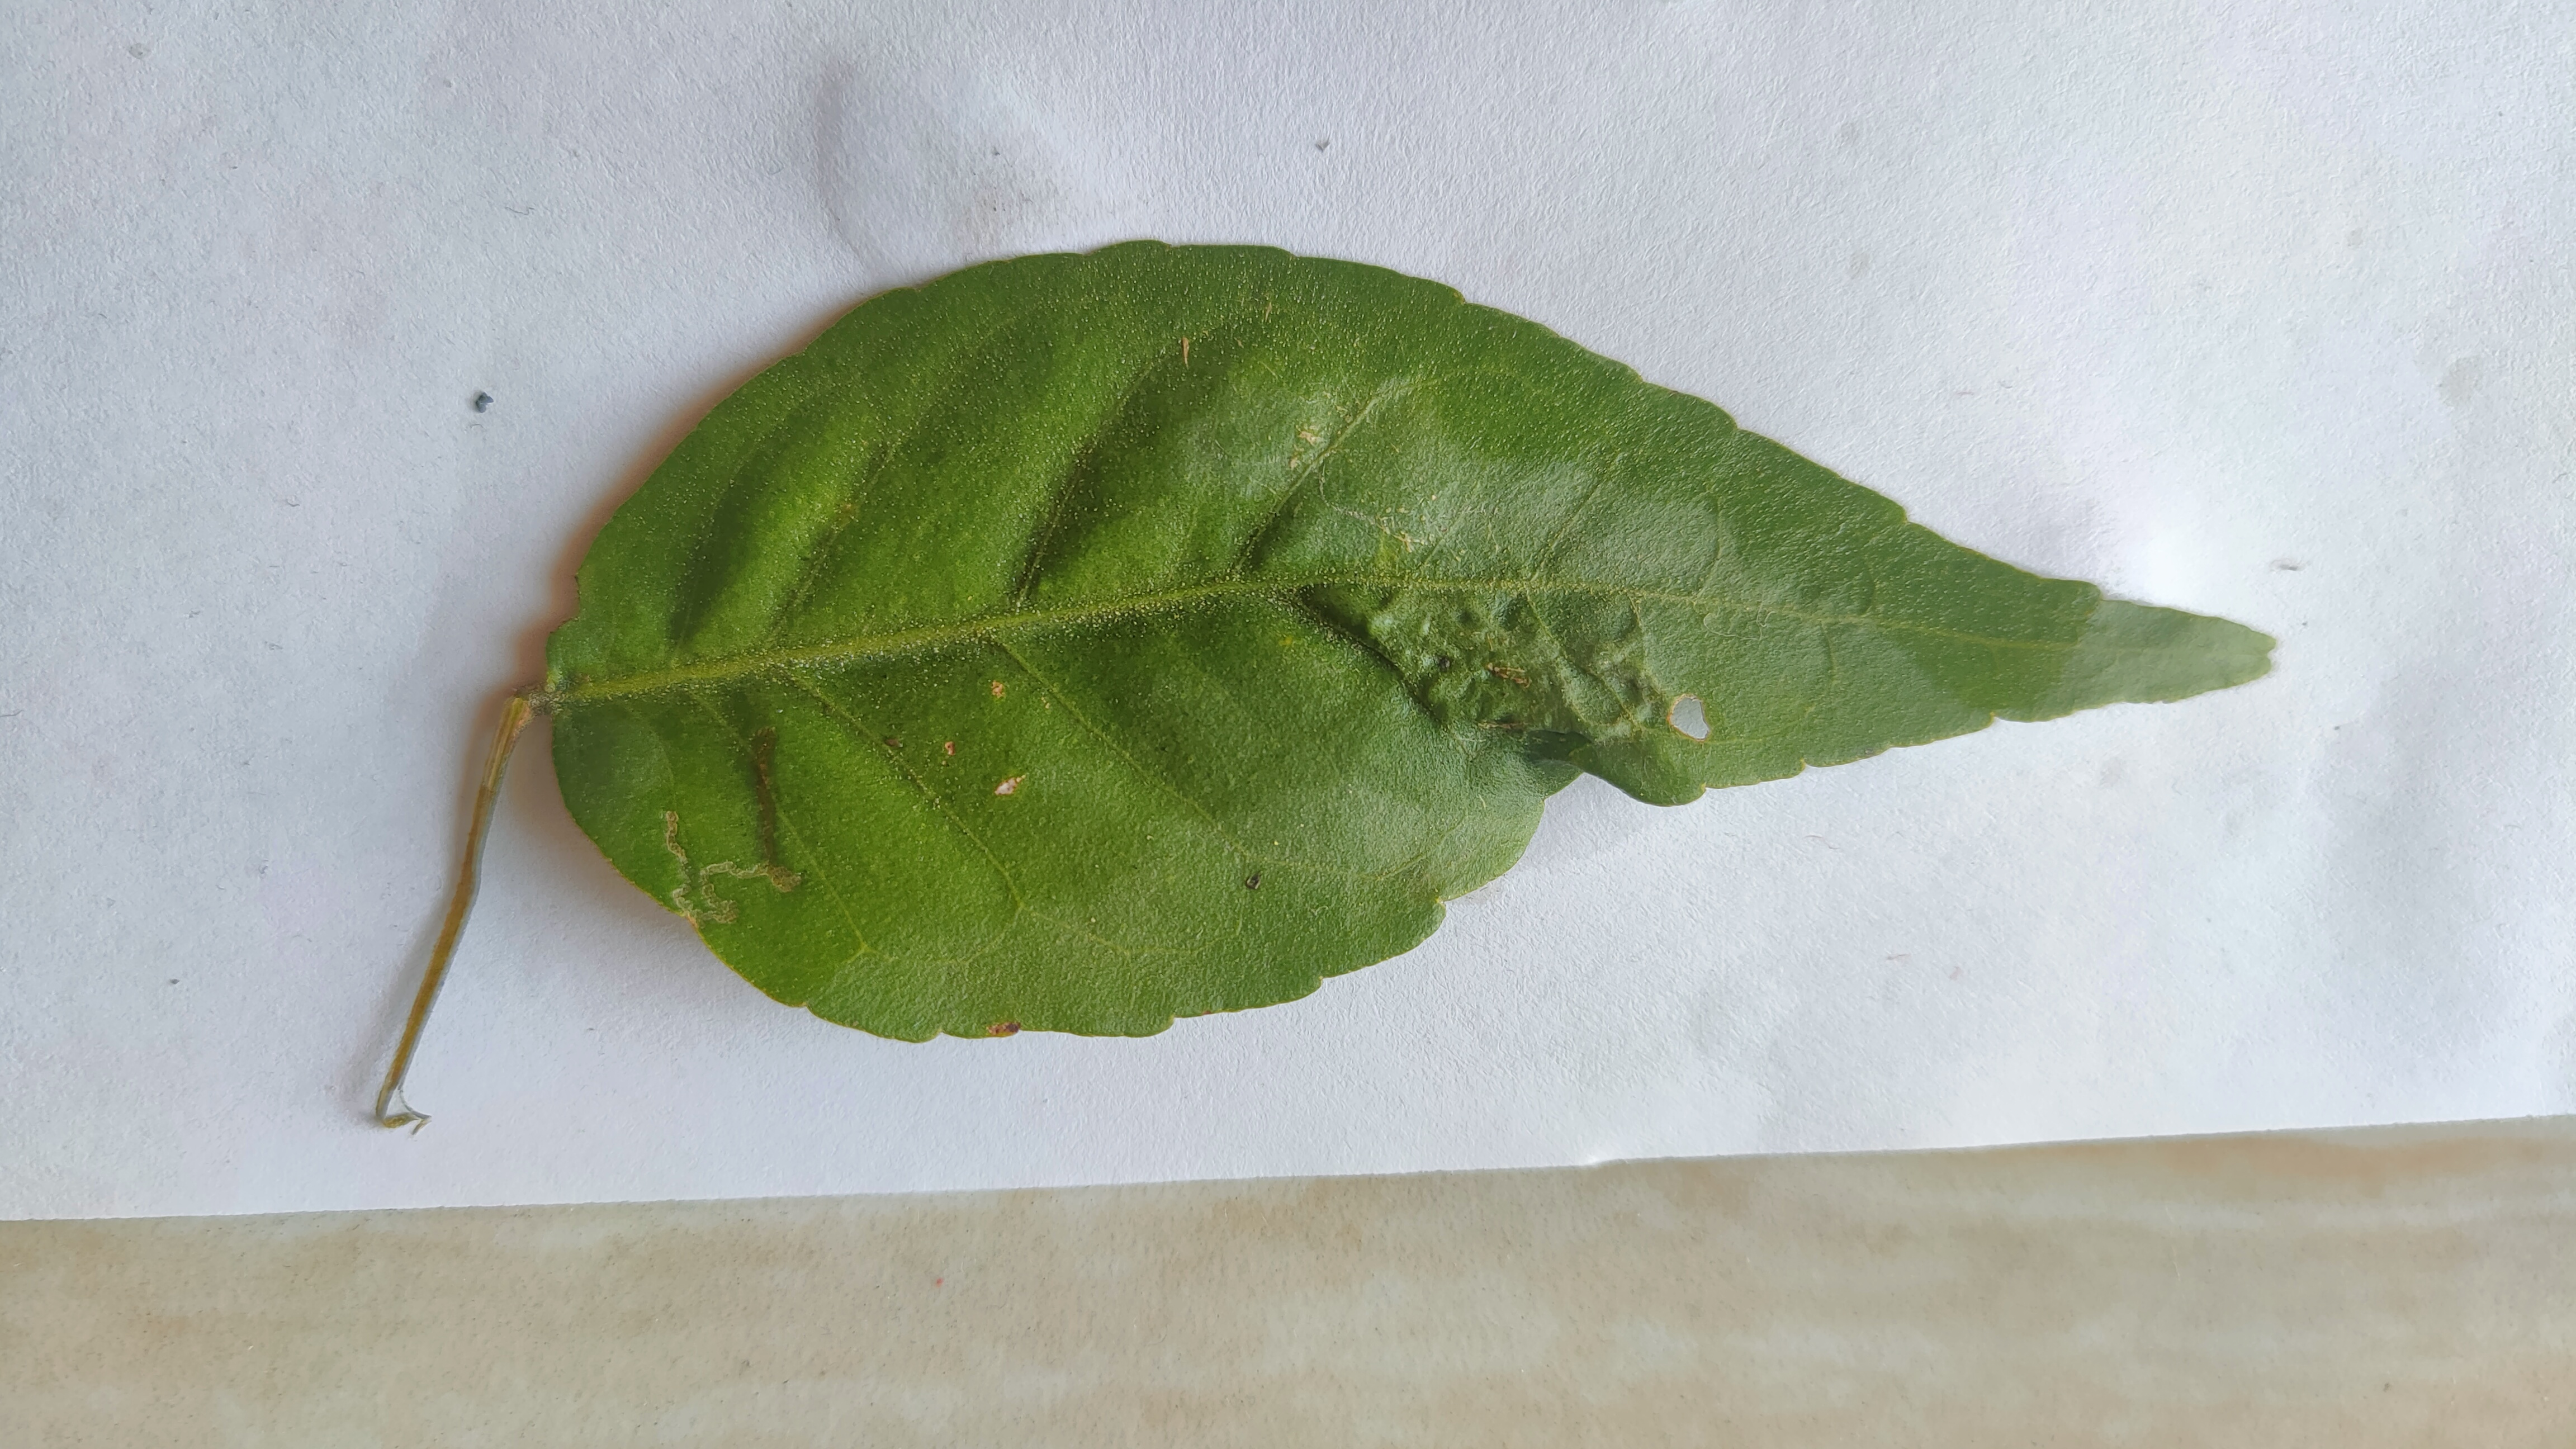
Leaf variety: Aegle marmelos